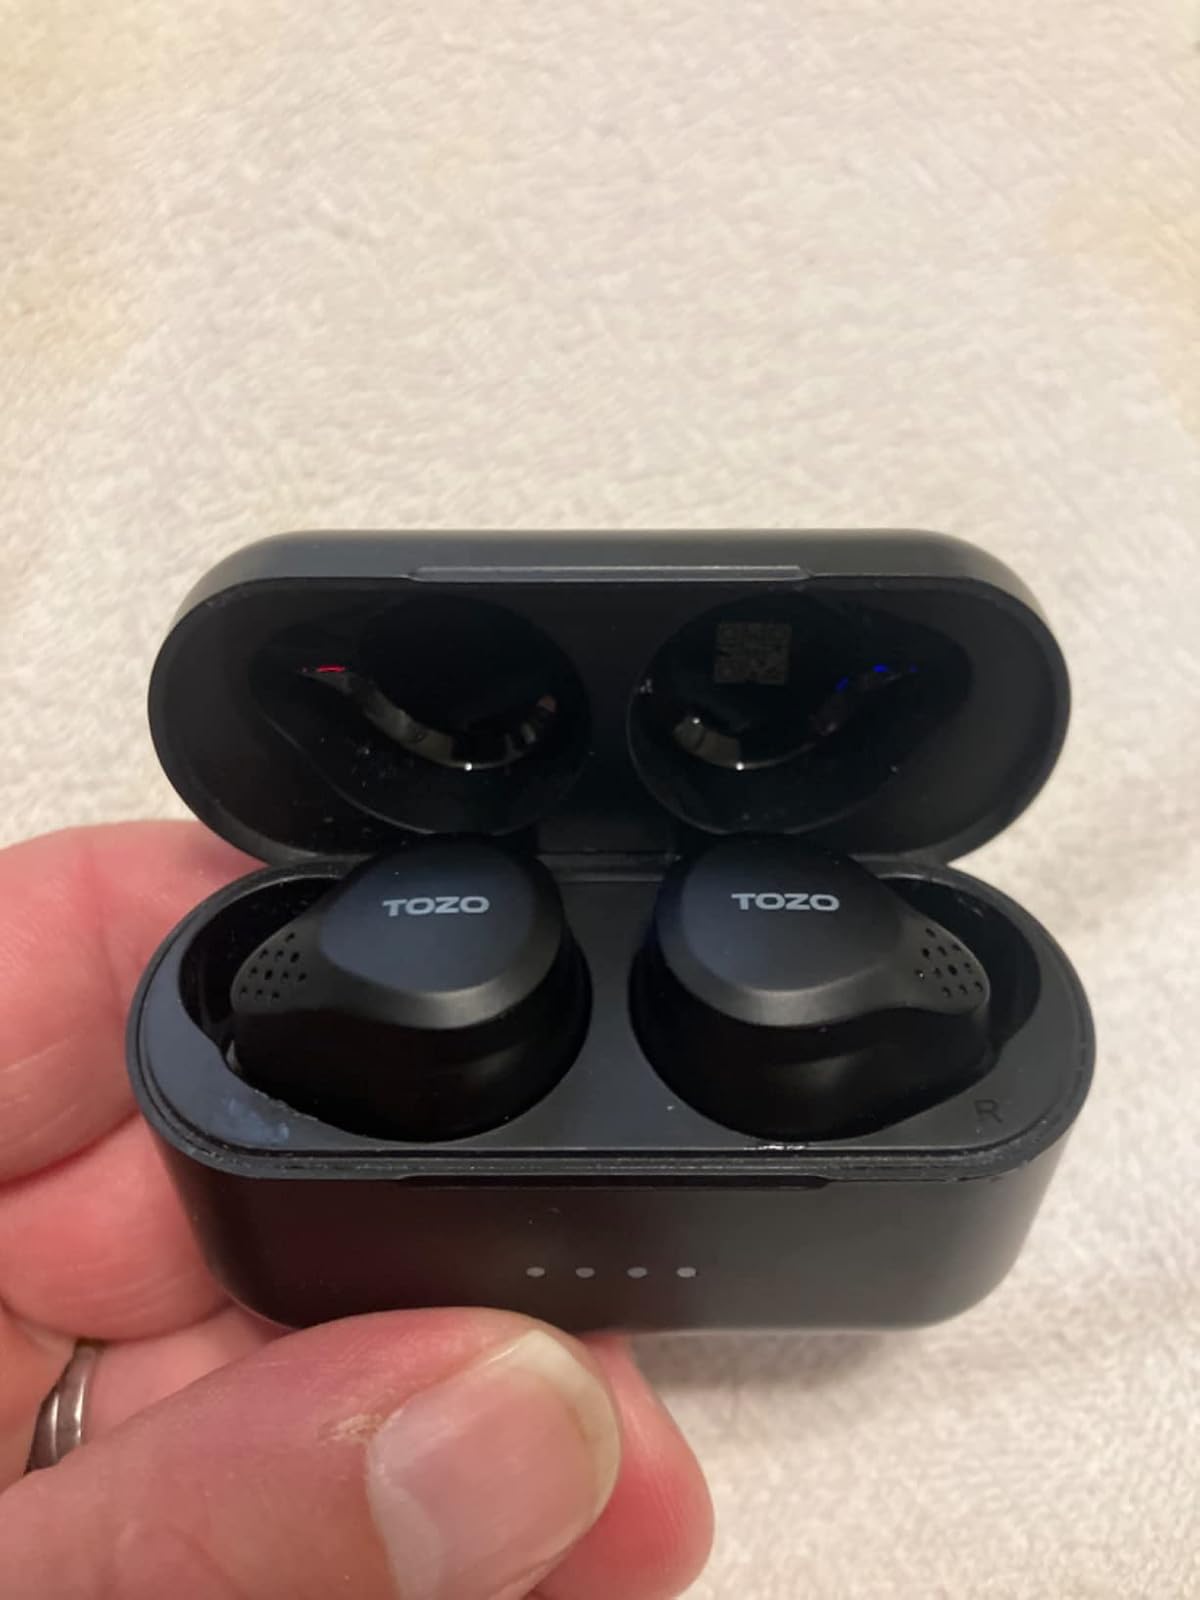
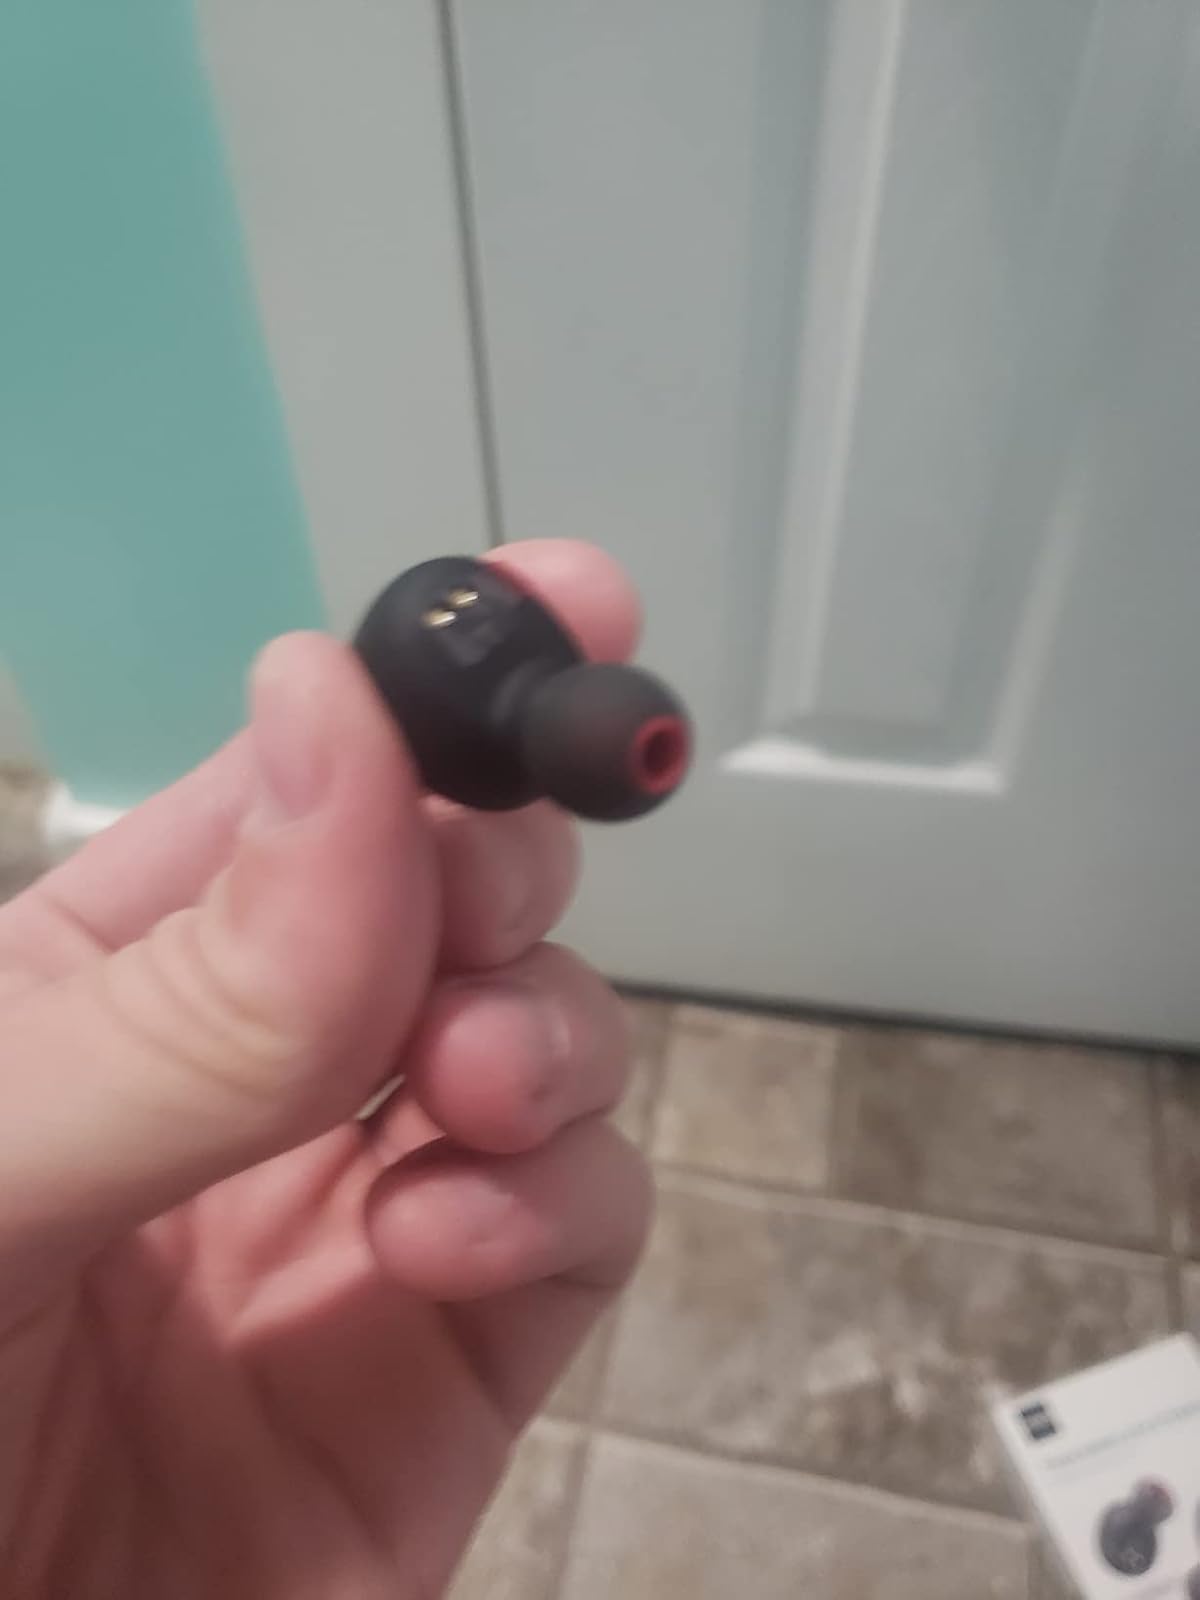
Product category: earbuds
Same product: no